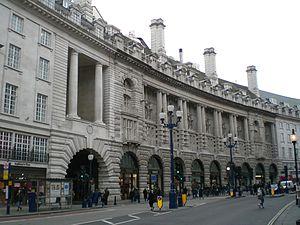
Le Méridien Piccadilly Hotel est un hôtel de luxe 5 étoiles situé à Piccadilly, dans le centre de Londres. Il compte 280 chambres, divisées en séries par type, comprenant des Chambres Classiques, Chambres de Luxe, Chambres Club et des Suites Executive Junior.